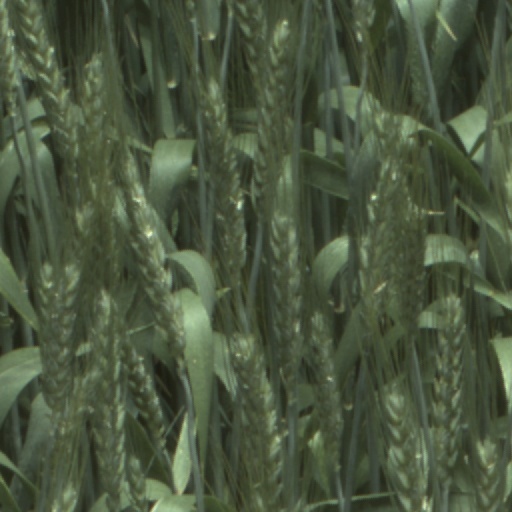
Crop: wheat